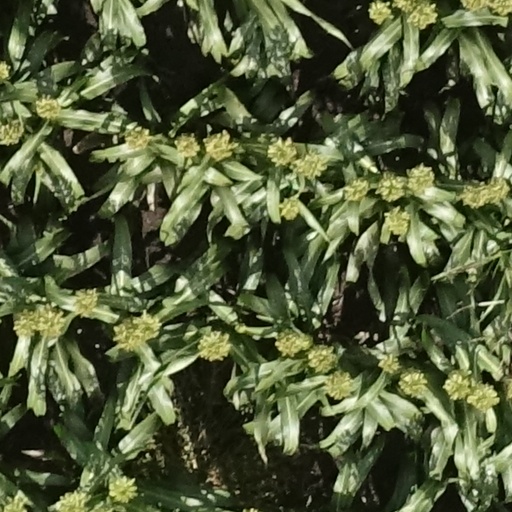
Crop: sorghum